John Komnenos Asen

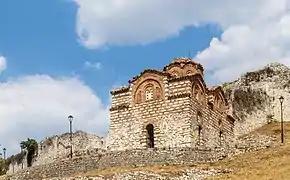
Berat Castle (13th century) was under the rule of John Komnenos Asen in the mid-14th century

While the birth date of John Komnenos Asen is unknown, his origin is clearly documented in the sources. On both sides, he descended from the highest ranks of 14th-century Bulgarian nobility. He was born to Keratsa Petritsa, a daughter of despot Shishman of Vidin, and Sratsimir, the despot of Kran. John's mother was a descendant of the Asen dynasty as a grand granddaughter of Tsar Ivan Asen II. His siblings were Ivan Alexander, who would ascend to the Bulgarian throne in 1331, and Helena, who married Serbian ruler Stephen Dušan in 1332. Even though John was commonly referred to as a Komnenos in the sources, his relations to that Byzantine family are rather scarce. He had rights to that name either through his mother's descent from the Asens, themselves related to the Komnenoi, or through his marriage to Anna Palaiologina.